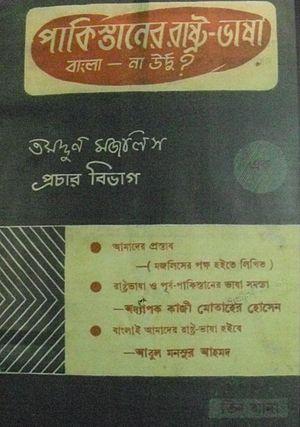
Le Bangladesh et le Pakistan sont deux pays situés dans l'Asie du Sud sans frontières communes et séparés par l'Inde. À l'origine faisant partie d'un même Pakistan à l'issue de la séparation du Raj britannique en 1947 à l'initiative de la Ligue musulmane. Le Pakistan occidental et oriental se séparent officiellement en 1971 après la troisième guerre indo-pakistanaise. C'est la fin d'un pays musulman uni en Asie du Sud, les deux entités sont aujourd'hui encore majoritairement musulmane avec respectivement 89 % et 96 % de la population.